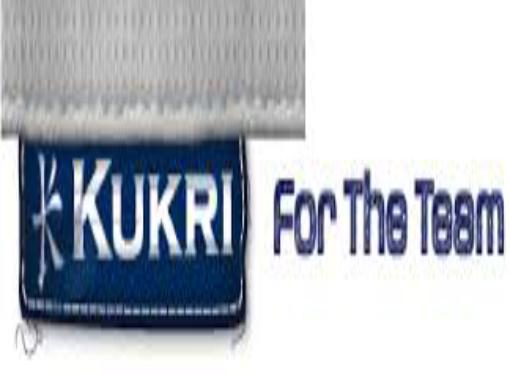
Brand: Kukri
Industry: Sports